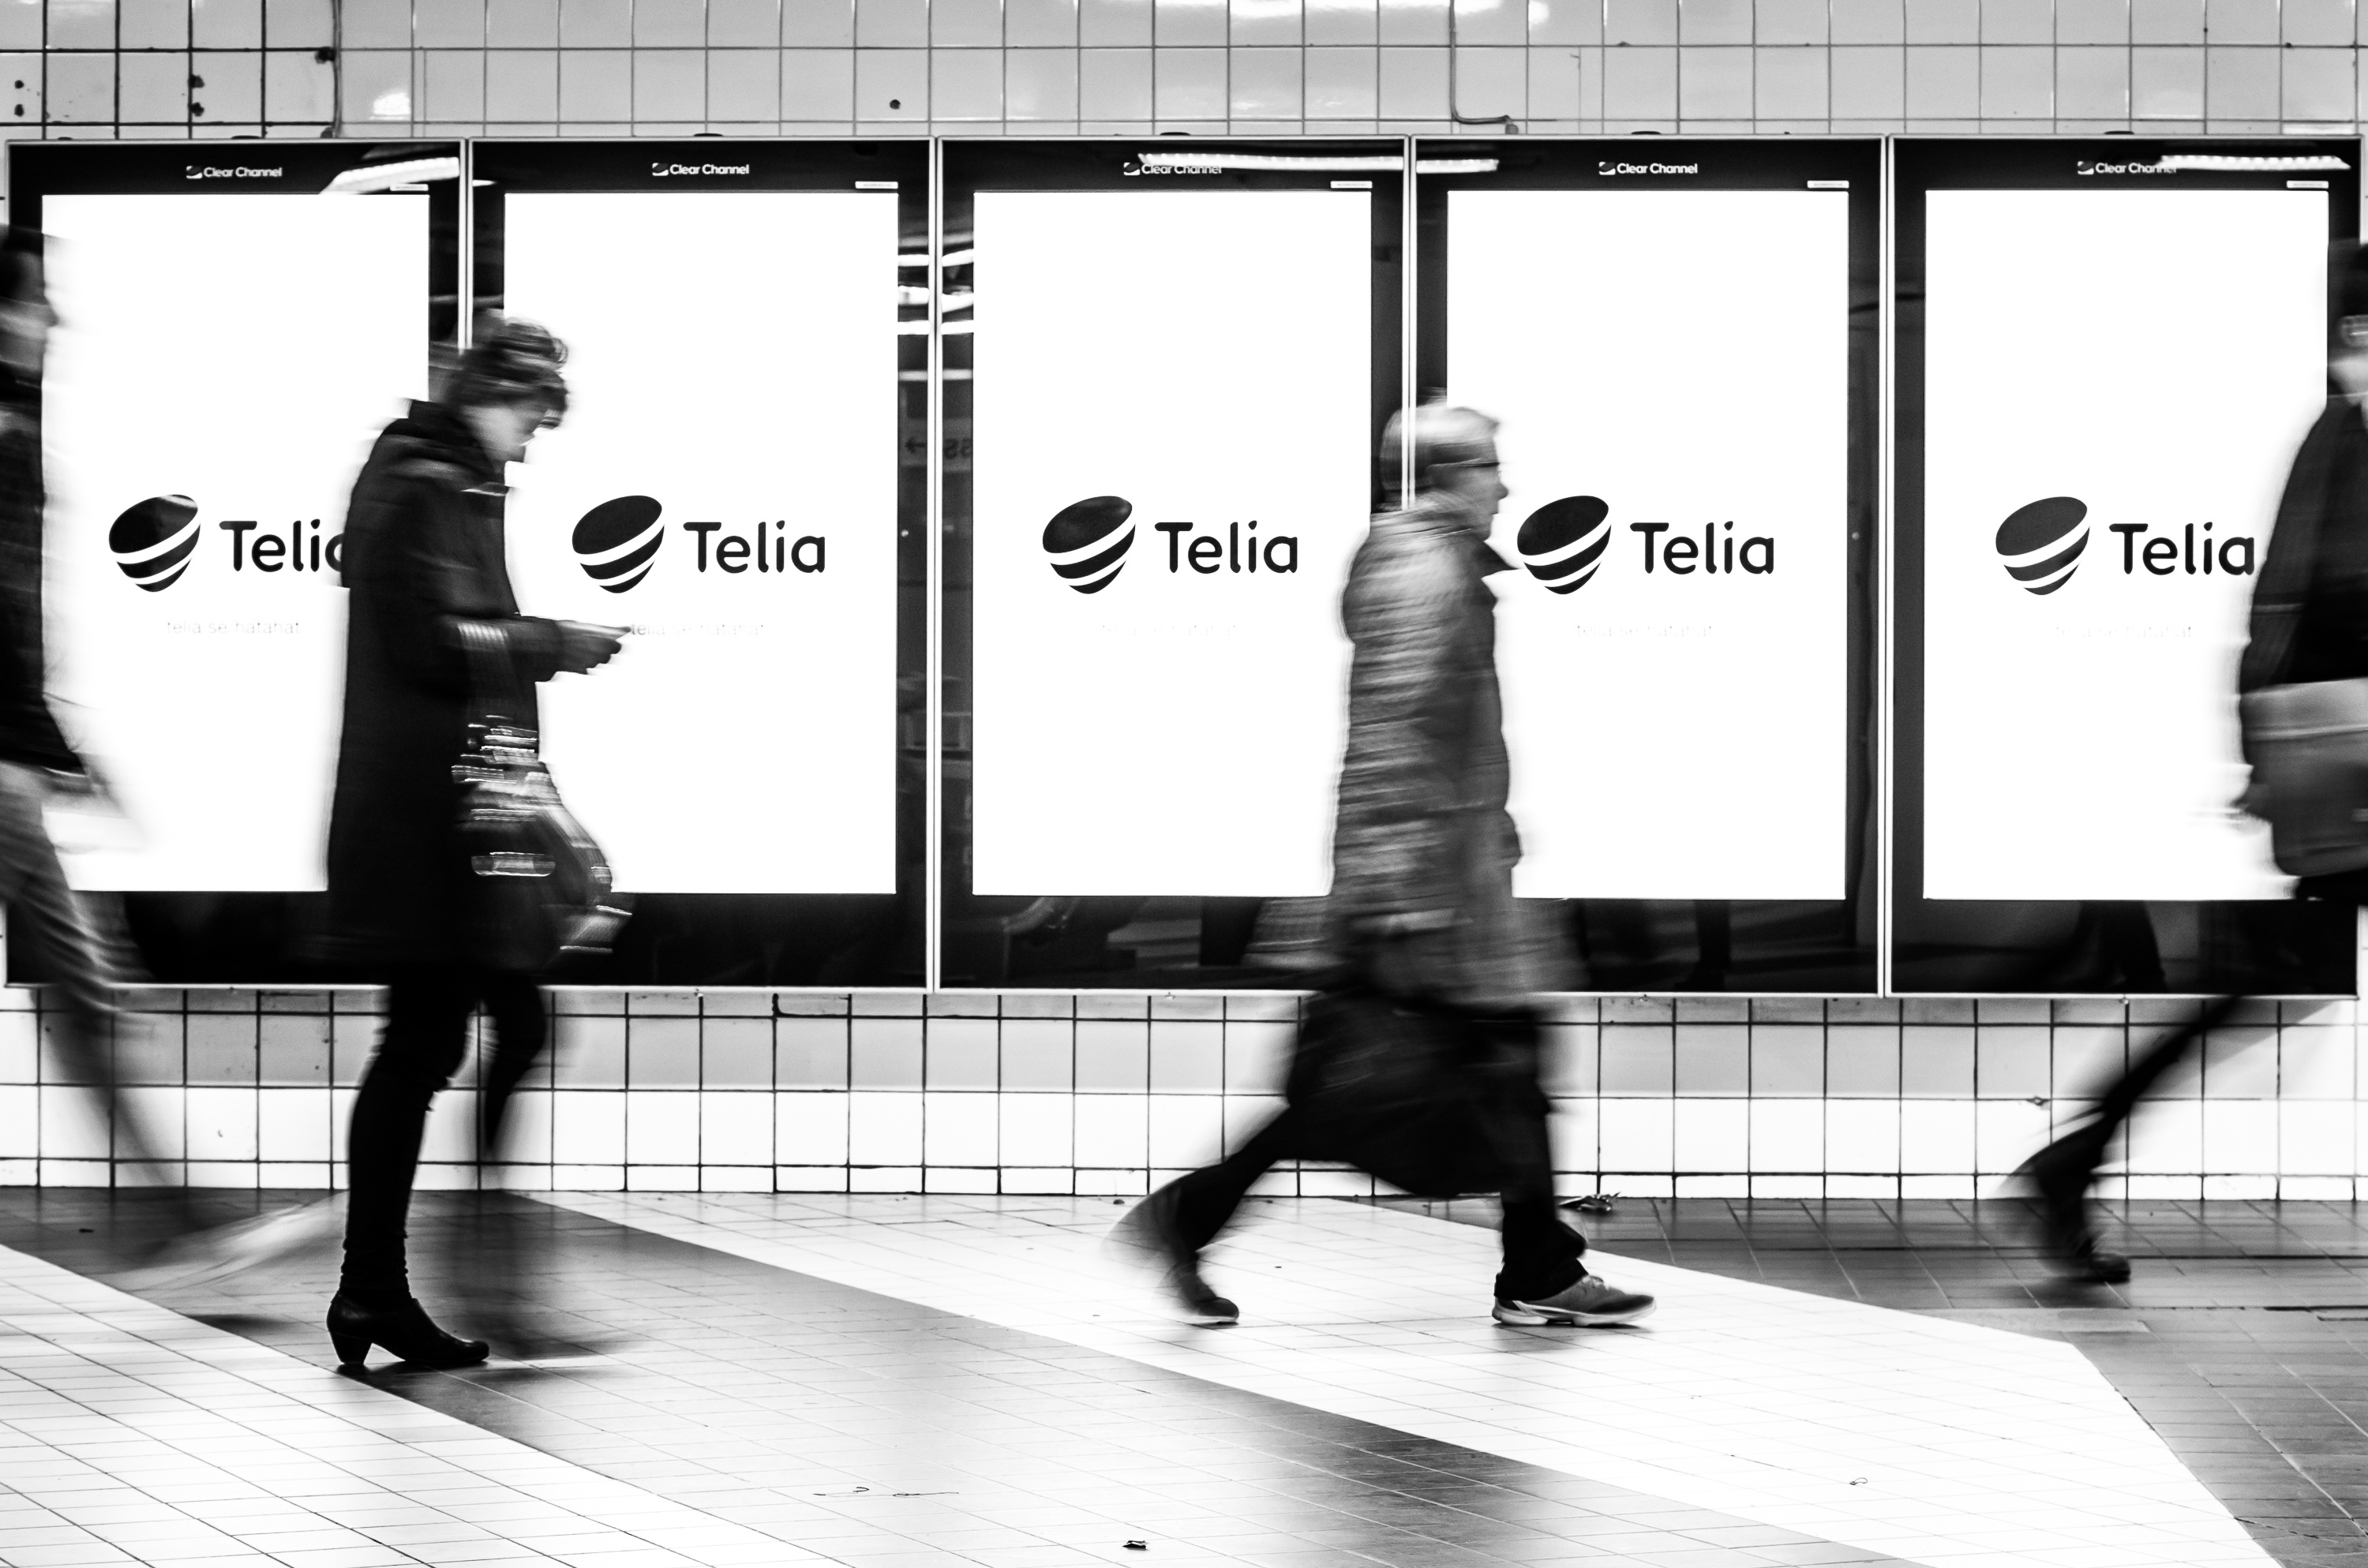
black and white, structure, black, monochrome, choreography, monochrome photography, human positions, physical fitness